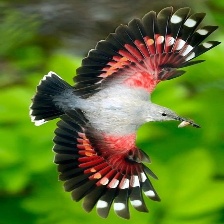
Species: WALL CREAPER
Scientific name: TICHODROMA MURARIA